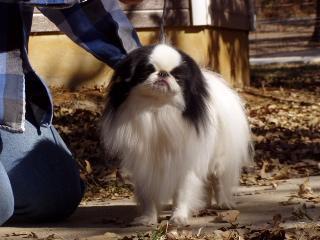
Japanese_spaniel